Michael Roth (politician)

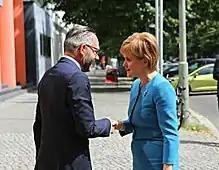
Michael Roth meeting Nicola Sturgeon, First Minister of Scotland.

On 17 December 2013, Roth was appointed Minister of State for Europe at the German Federal Foreign Office, first in the third Merkel Cabinet. From January 2014 he was also the Commissioner for Franco-German Cooperation.